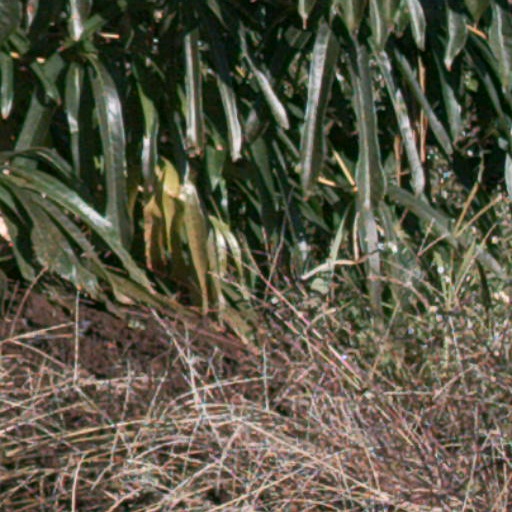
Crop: cassava